Jack Sanford

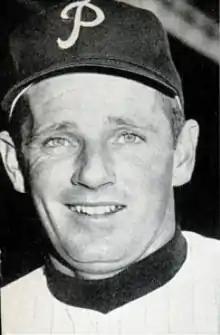
Sanford in 1958.

John Stanley Sanford (May 18, 1929 – March 7, 2000) was an American professional baseball pitcher who played 12 seasons in Major League Baseball (MLB). Sanford was notable for the meteoric start to his career when, he led the National League with 188 strikeouts as a 28-year-old rookie for the Philadelphia Phillies in 1957. He later became a 20-game-winner and made his only World Series appearance as a member of the San Francisco Giants. He also played for the California Angels and the Kansas City Athletics.